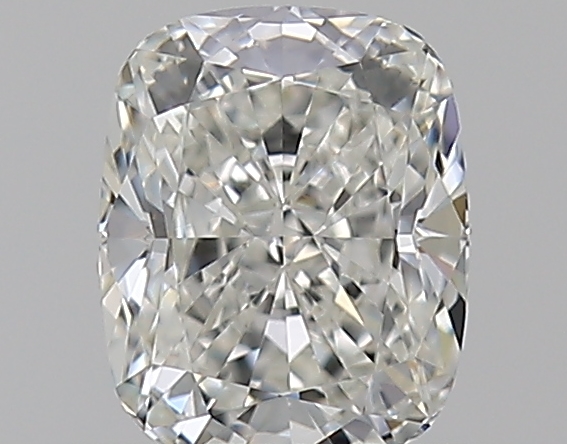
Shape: cushion
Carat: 0.51
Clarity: VVS2
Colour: H
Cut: EX
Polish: VG
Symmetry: VG
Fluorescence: F
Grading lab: GIA
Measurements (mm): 5.13 x 4.13 x 2.86